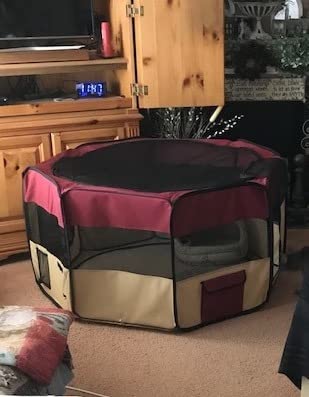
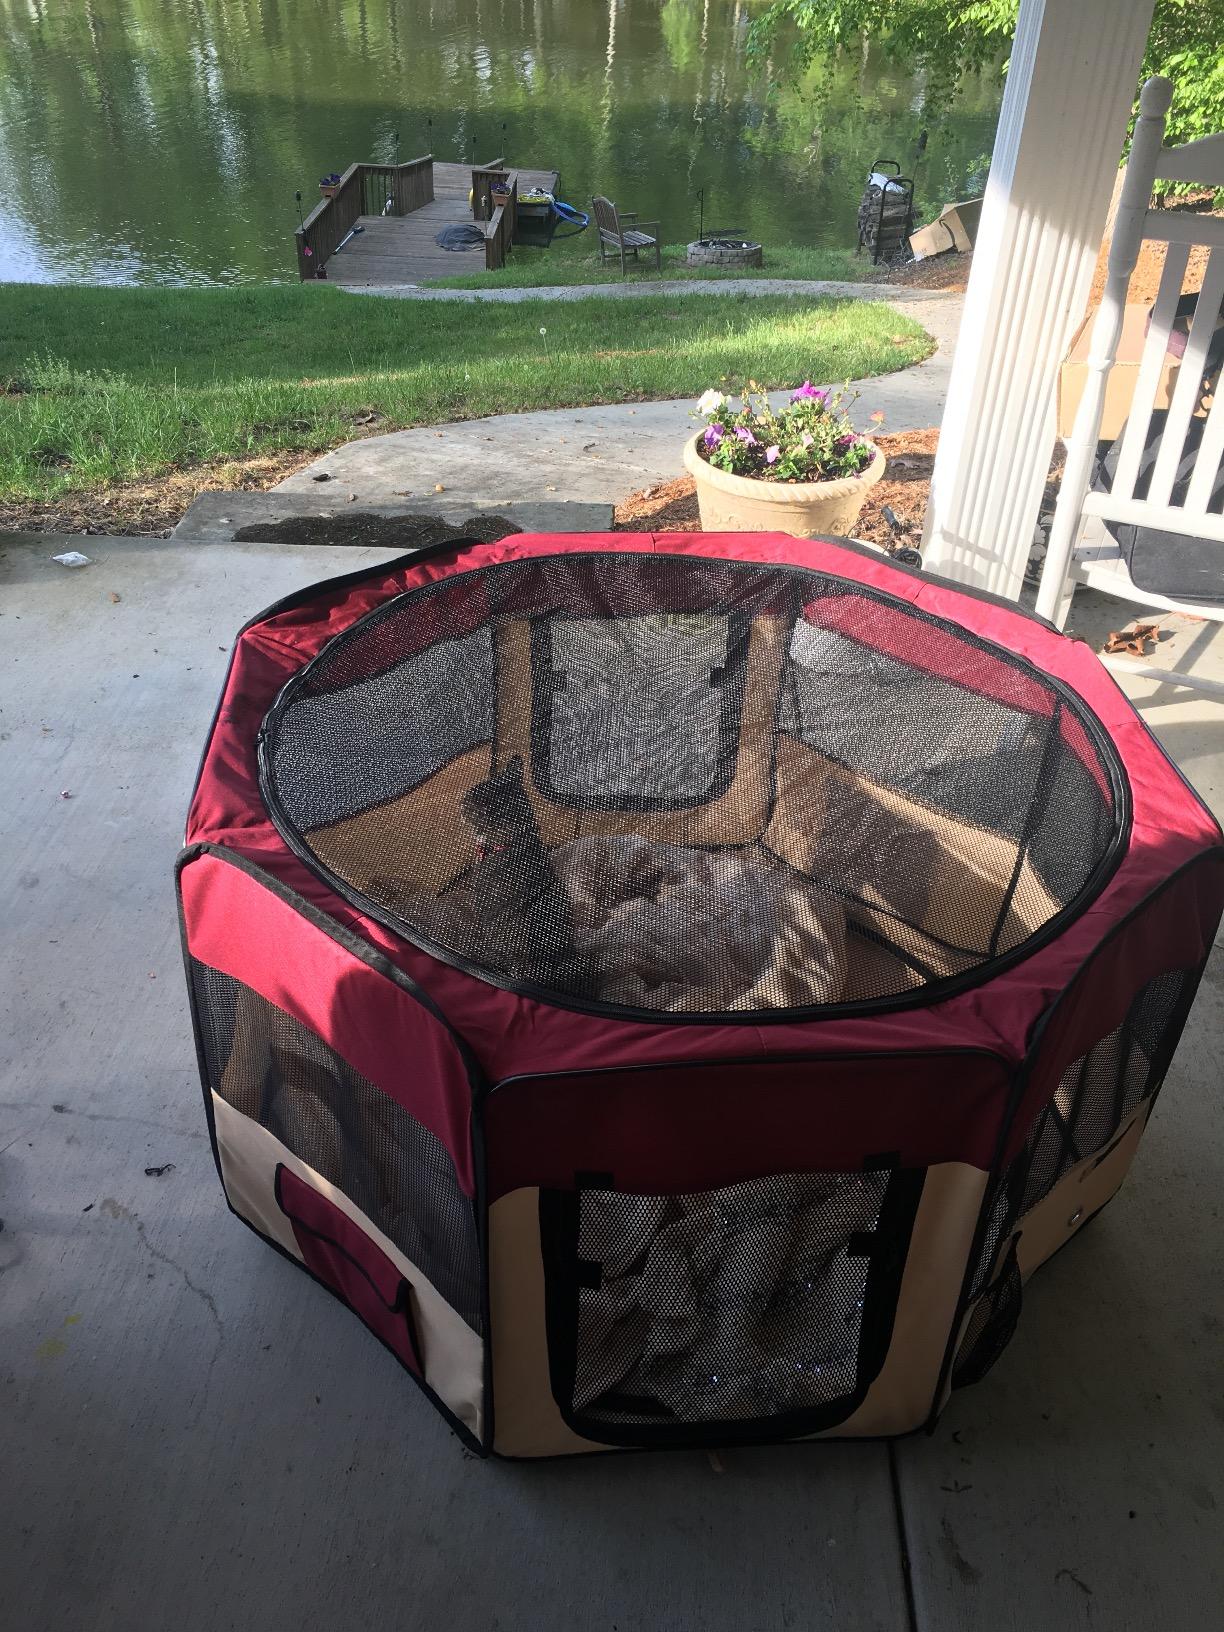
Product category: items_kennel
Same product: yes